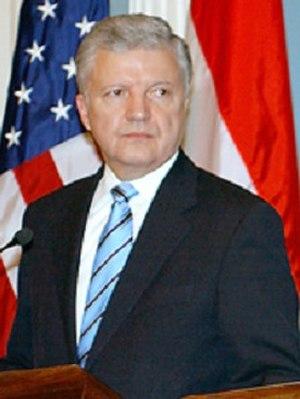
Le Ministre des Affaires étrangères de Hongrie est un membre du gouvernement hongrois et dirige le ministère des Affaires étrangères. L'actuel ministre des Affaires étrangères est Péter Szijjártó.